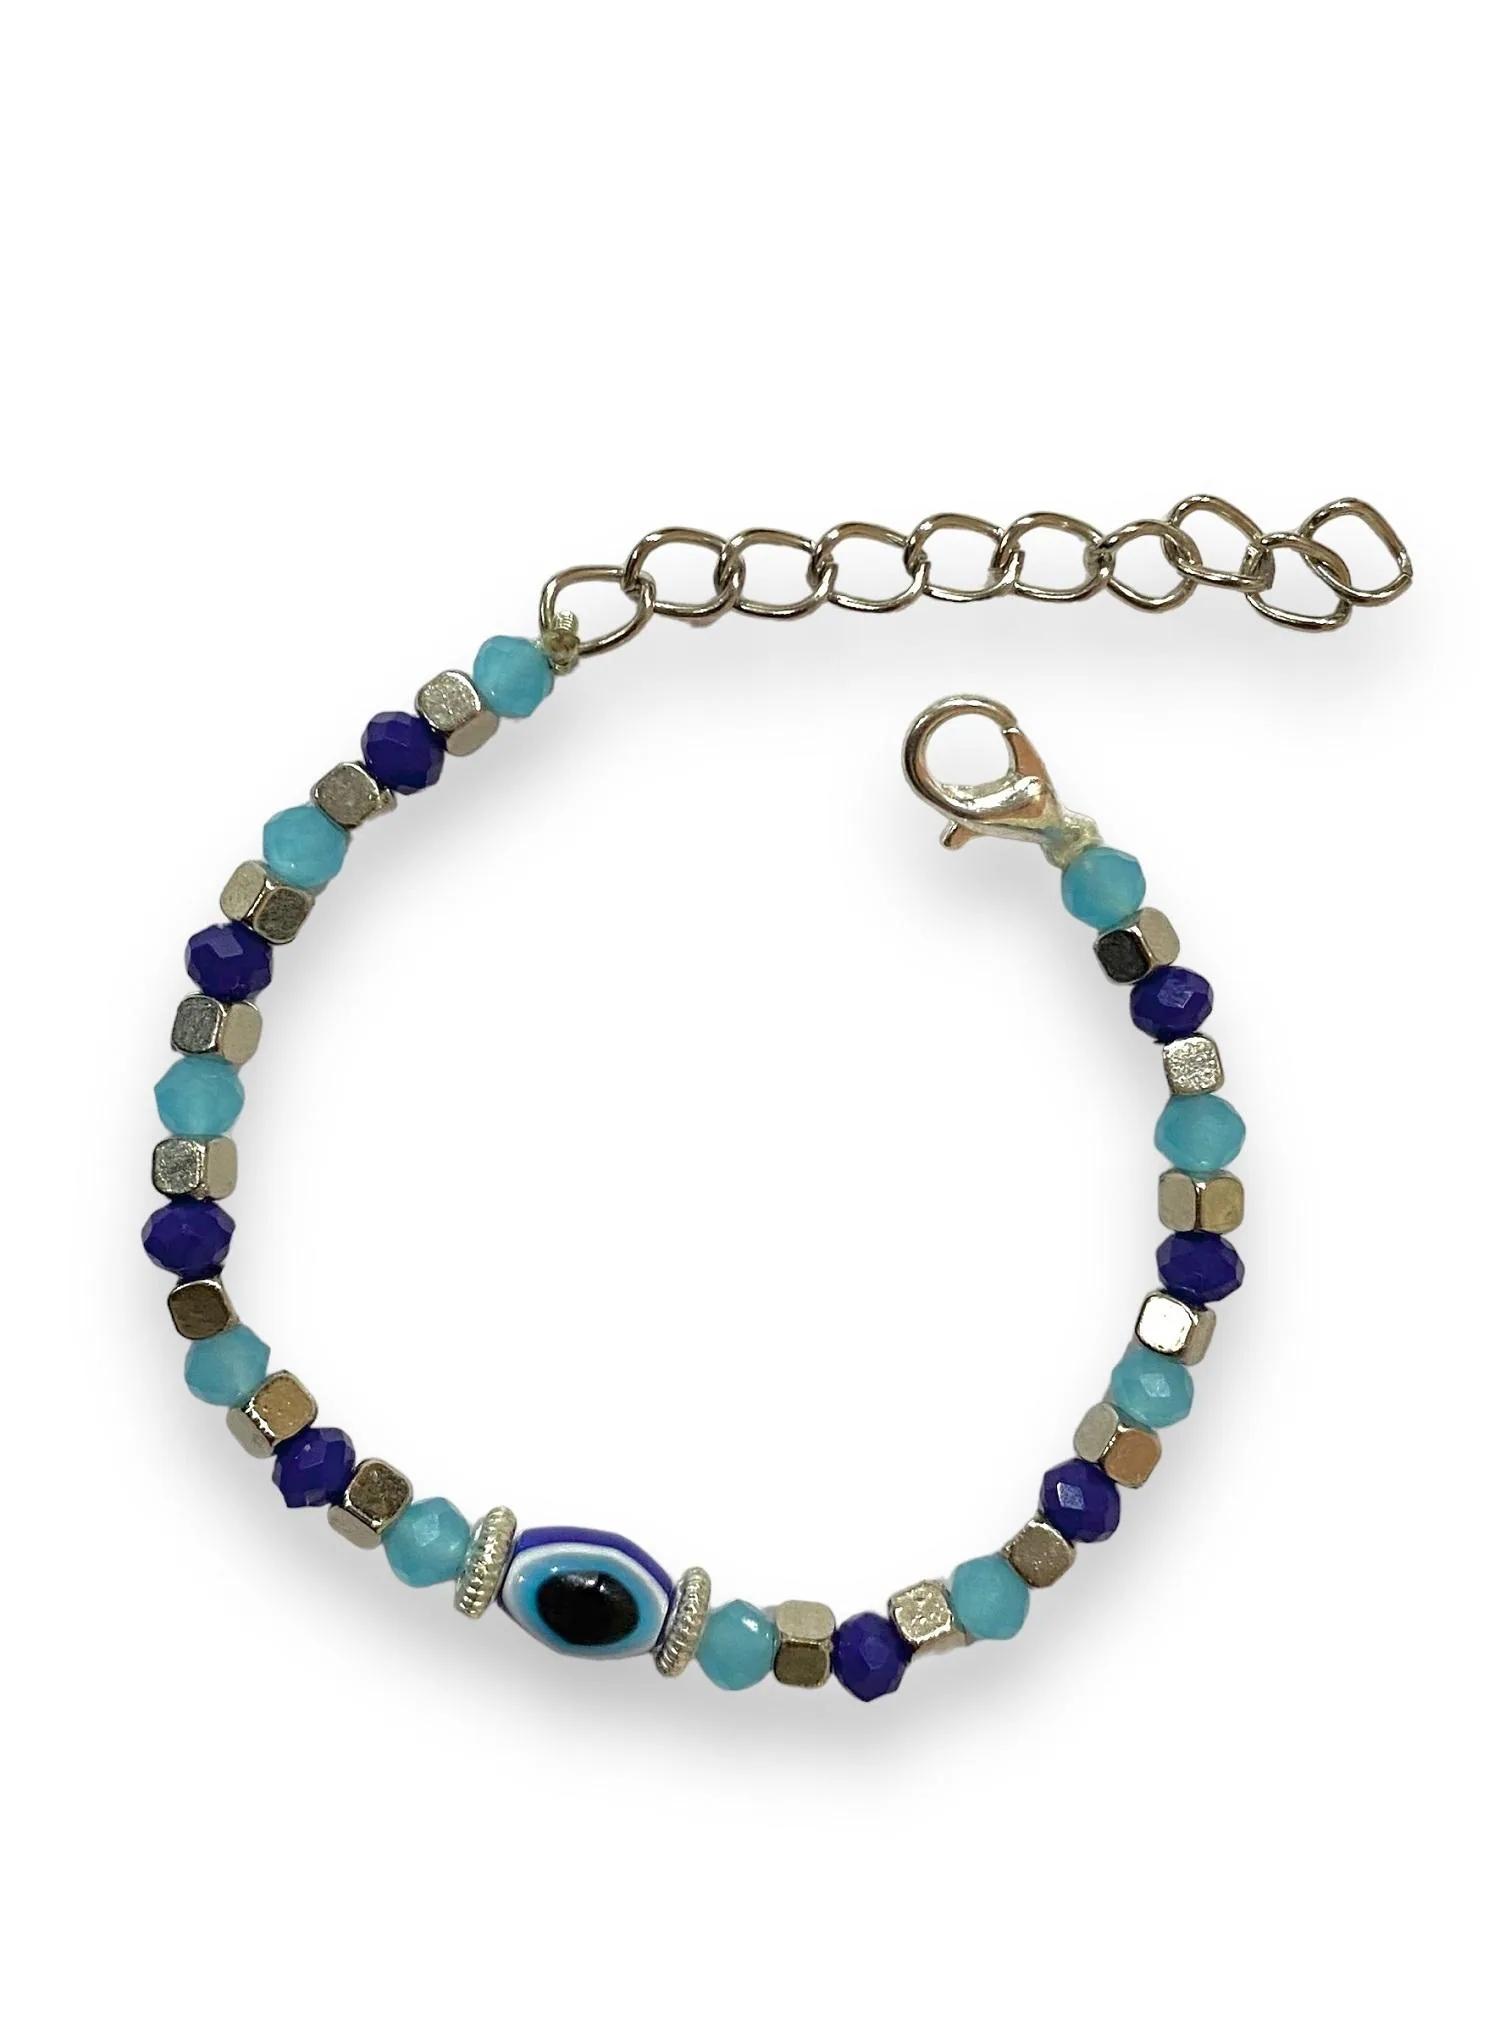
 AARTISAI - Evil Eye Bracelet Nazaria for Unisex (Men, Women, Girls, Boys, Kids), 8-MM Hand Beads Crystal Bracelet Adjustable Sterling silver - Balances Mind Soul Body, Creates feeling of saftey & security
Type: Bracelets & Bangles
Brand: AARTISAI
Price: Rs. 189
 Powerful Protection: Our evil eye bracelets are crafted with utmost care to provide you with a powerful talisman against negative energies and evil spirits. The captivating evil eye symbol has been revered for centuries as a shield of protection, promoting harmony, and safeguarding against ill fortune. Premium Quality Materials: Each bracelet is meticulously handcrafted using premium materials. We source high-quality beads, crystals, and metals to ensure durability and an elegant appearance. Our artisans pay close attention to detail, ensuring every bracelet is a masterpiece. Variety of Materials: We offer a wide selection of materials to cater to diverse preferences. Choose from stunning options such as sterling silver, gold-plated brass, genuine leather, and natural gemstones. Each material adds its own distinct charm to the bracelet, allowing you to personalize your protective accessory. Adjustable and Comfortable: Our evil eye bracelets are designed with adjustable clasps or stretchable bands, ensuring a comfortable fit for wrists of all sizes. You can easily customize the length to suit your preference, providing flexibility and convenience. Meaningful Gift: Looking for a meaningful gift? Evil eye bracelets make thoughtful presents for loved ones. By gifting someone with an evil eye bracelet, you're not only offering them a beautiful piece of jewelry but also sharing positive energy and protection. Fashionable and Trendy: Beyond their protective properties, our evil eye bracelets are fashionable and on-trend. They effortlessly complement various outfits, adding a touch of elegance and mystique to your ensemble. Stay stylish while harnessing the power of the evil eye symbol. Unisex Appeal: Our collection embraces a unisex design, making these bracelets suitable for both men and women. Whether you're shopping for yourself, a partner, or a friend, these bracelets make a versatile accessory that transcends gender boundaries. Affordability: We believe that everyone should have access to the benefits of an evil eye bracelet, which is why we offer our collection at affordable prices without compromising on quality. Discover the perfect piece without breaking the bank.
Features: Crafted with quality materials, evil eye bracelets are made to last. They feature high-grade metals like sterling silver or gold-plated brass, durable gemstones, and quality beads, ensuring both beauty and durability.,Evil eye bracelets are designed to fit various wrist sizes. They often come with adjustable closures, allowing for a customizable fit and comfortable wear throughout the day.,Evil eye bracelets are suitable for both men and women, making them a versatile accessory. They can be worn by anyone looking to embrace protection and style.,Evil eye bracelets have gained popularity as fashionable accessories. They add an intriguing and mystical touch to any outfit, whether casual or formal, making them an excellent choice for style-conscious individuals.,Evil eye bracelets are believed to attract positive energy and promote harmony. Wearing them can create a sense of balance, peace, and serenity, enhancing overall well-being.,Evil eye bracelets require minimal maintenance. Regular wiping with a soft cloth and storing them in a jewelry box or pouch when not in use is typically sufficient to keep them looking their best.
Included: 1-Pc-of-Evil-Eye-Nazaria-Bracelet